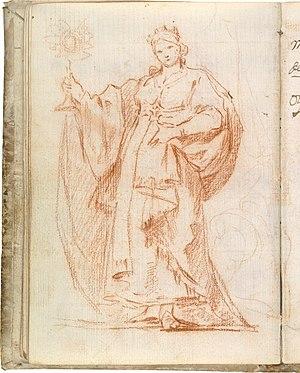
Sainte Barbara est une peinture à l'huile à motif religieux peint par Francisco de Goya vers 1773 durant sa jeunesse à Saragosse. Elle représente Barbe la grande martyre.
Le Cahier italien est un cahier de dessins originaux et de textes autographes commencé par Francisco de Goya lors de son séjour en Italie en 1770. Il est composé de 83 feuilles de papier vergé blanc et a été fabriqué dans la localité de Fabriano. L'artiste l'a acheté en vue de sa traversée du pays.